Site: brandenburg
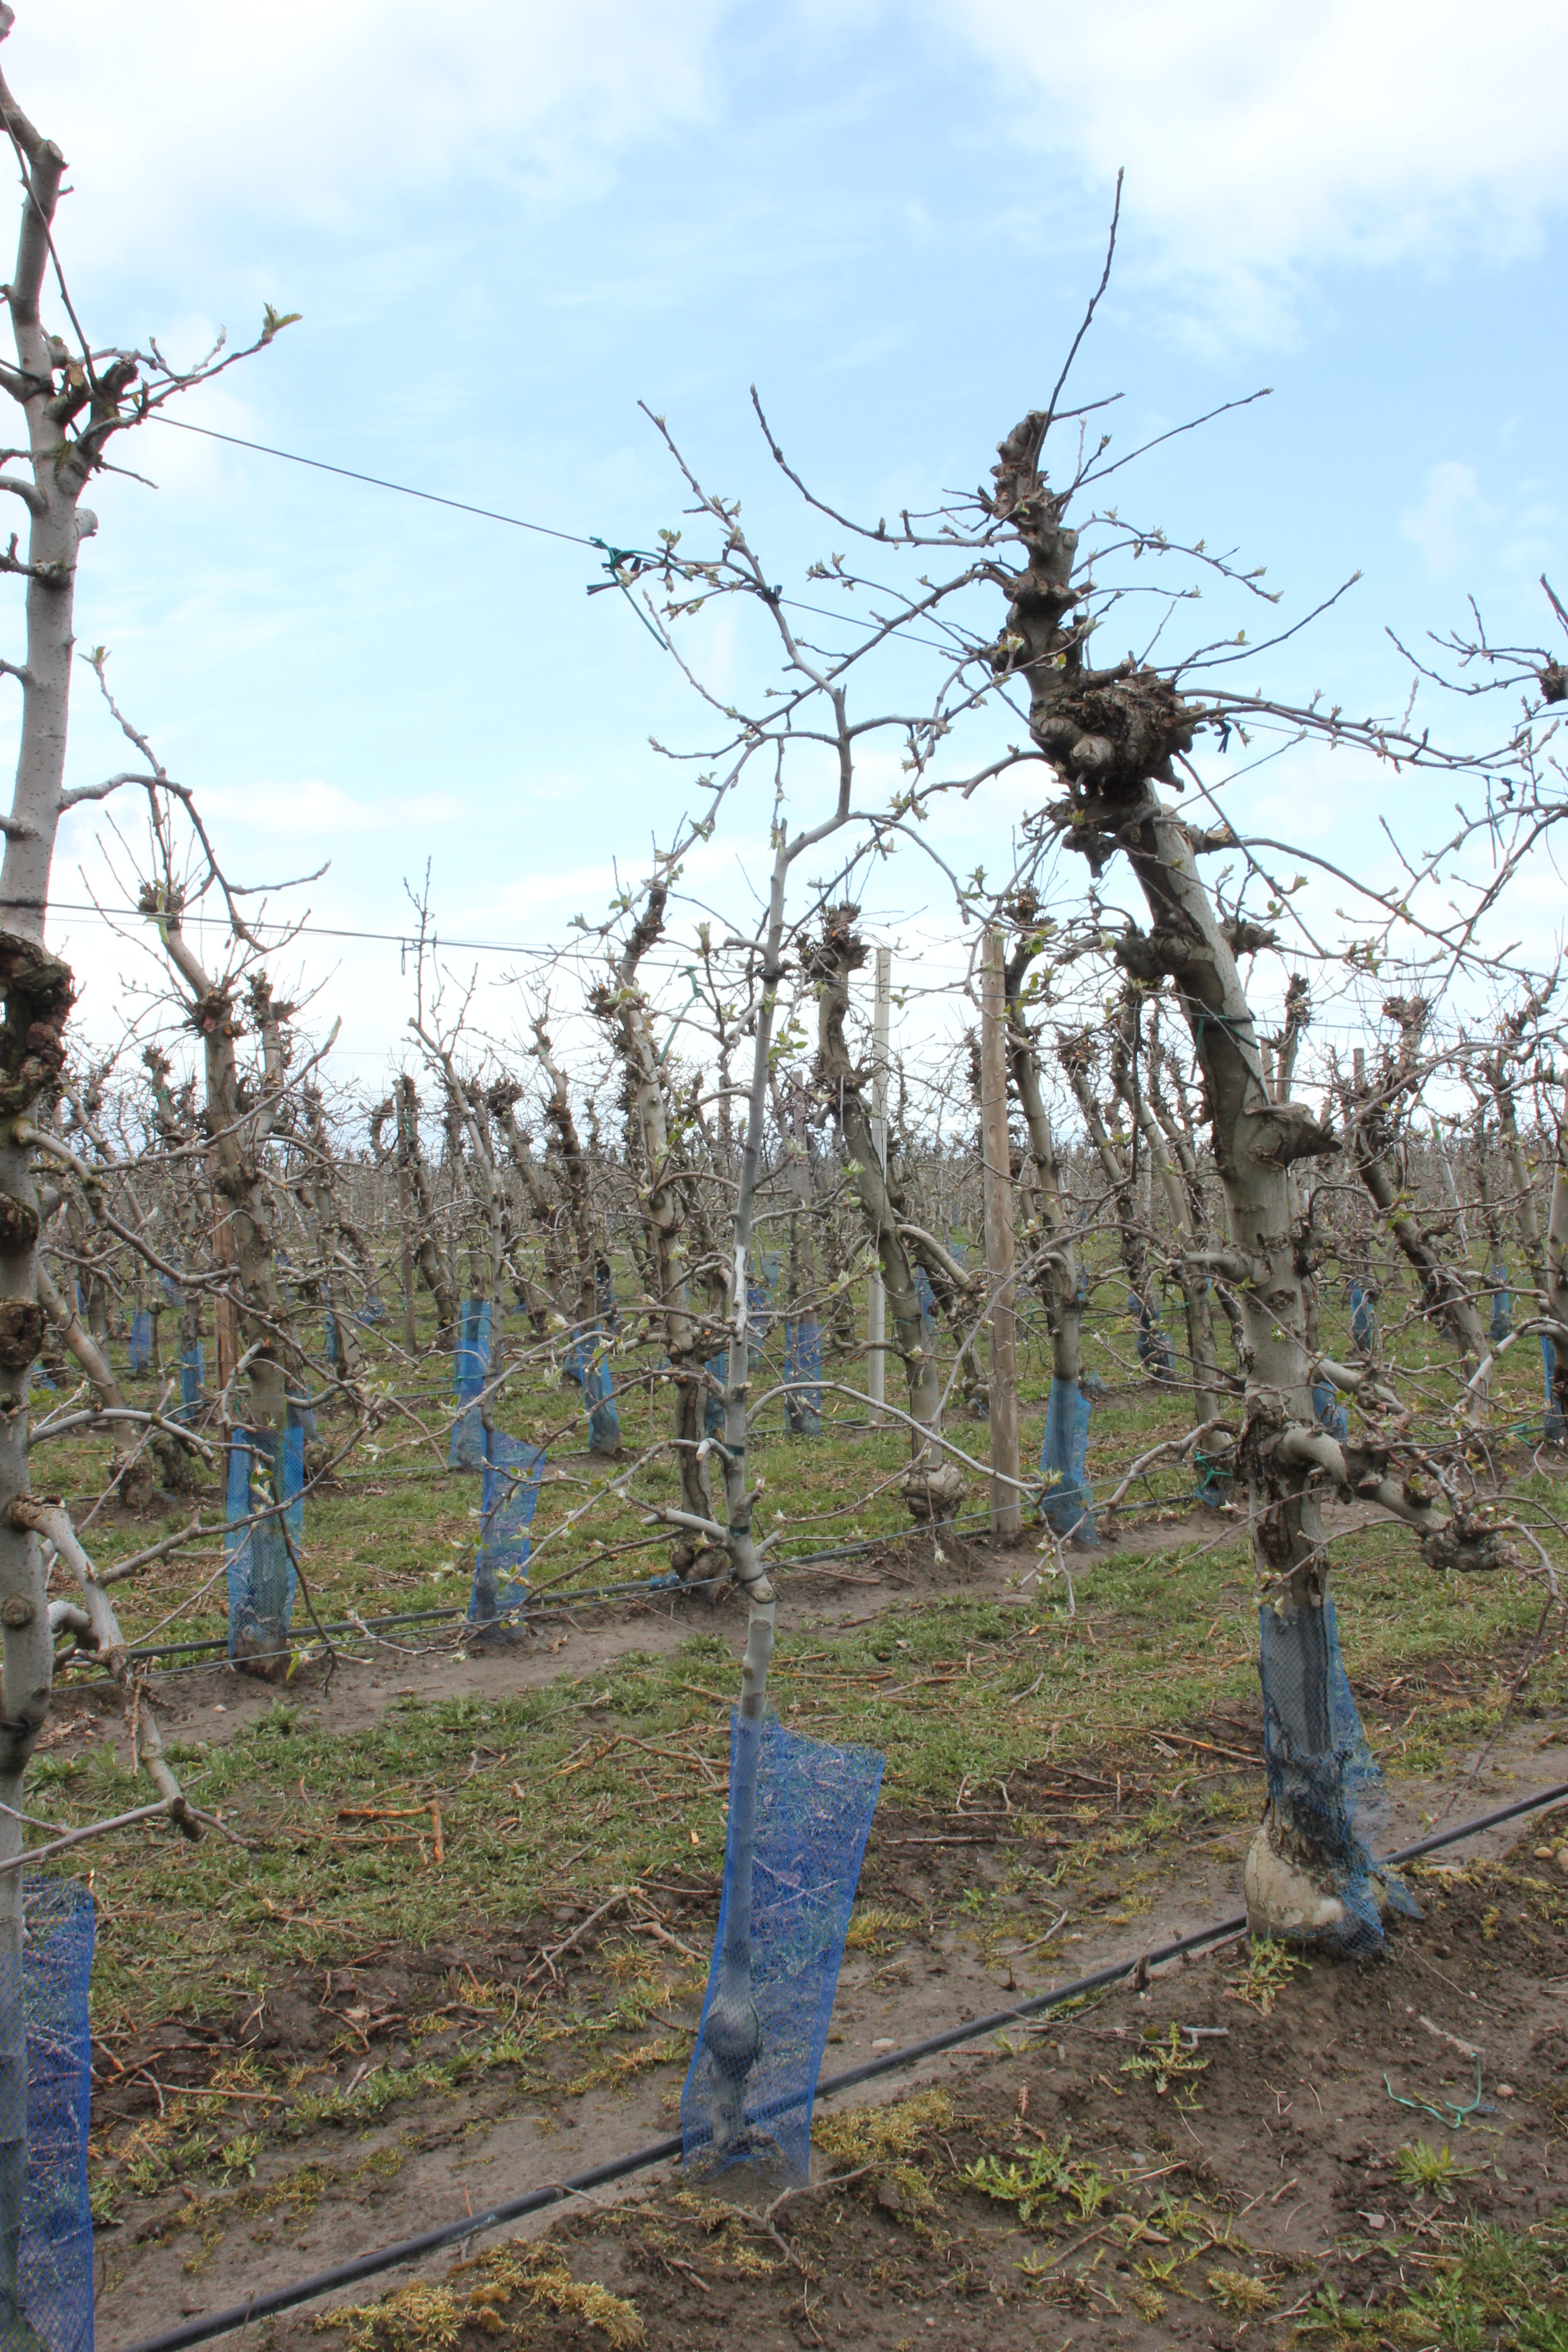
Growth stage (BBCH 55): Inflorescence emergence